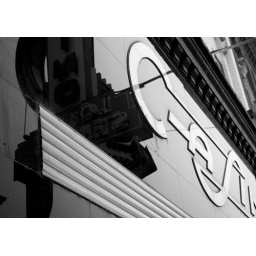
This was taken in Lacrosse in Wisconsin on the main street. I like how the neon sign is reflected in the building tiles.